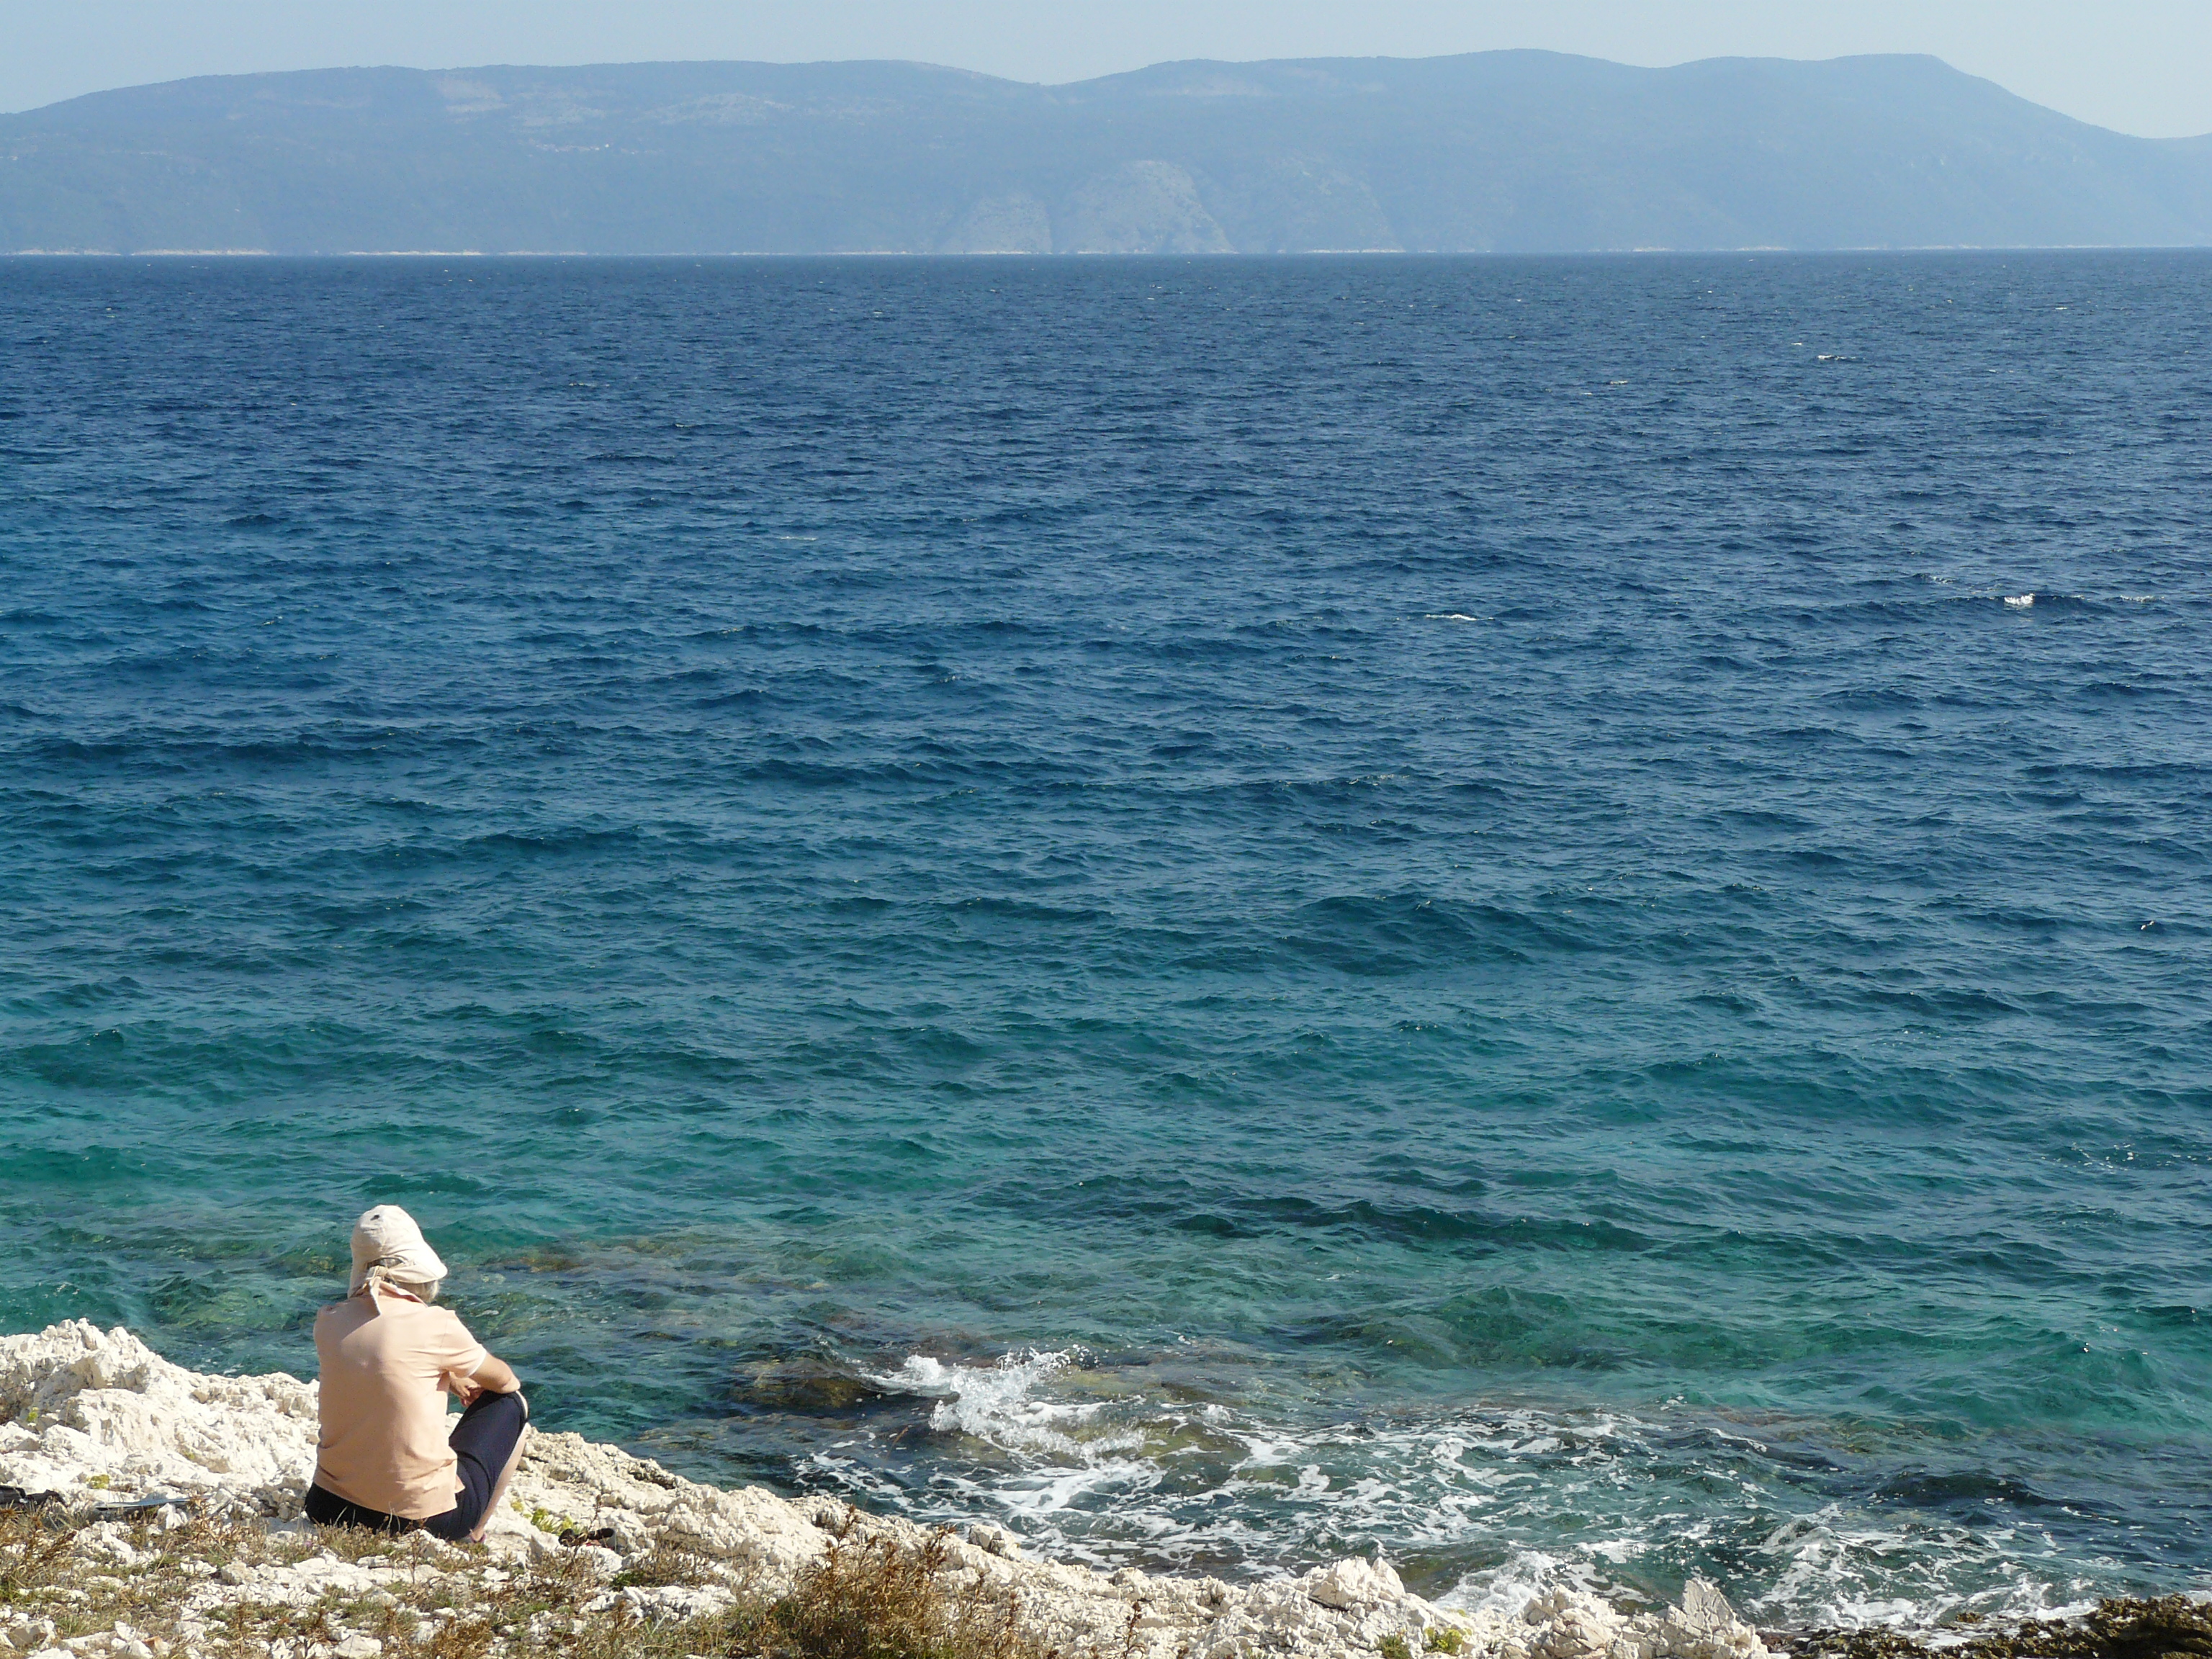
sea, coastal and oceanic landforms, water, ocean, horizon, mountain range, coast, beach, shore, wave, sound, calm, wind wave, ridge, bay, massif, tropics